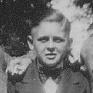
Age: 15